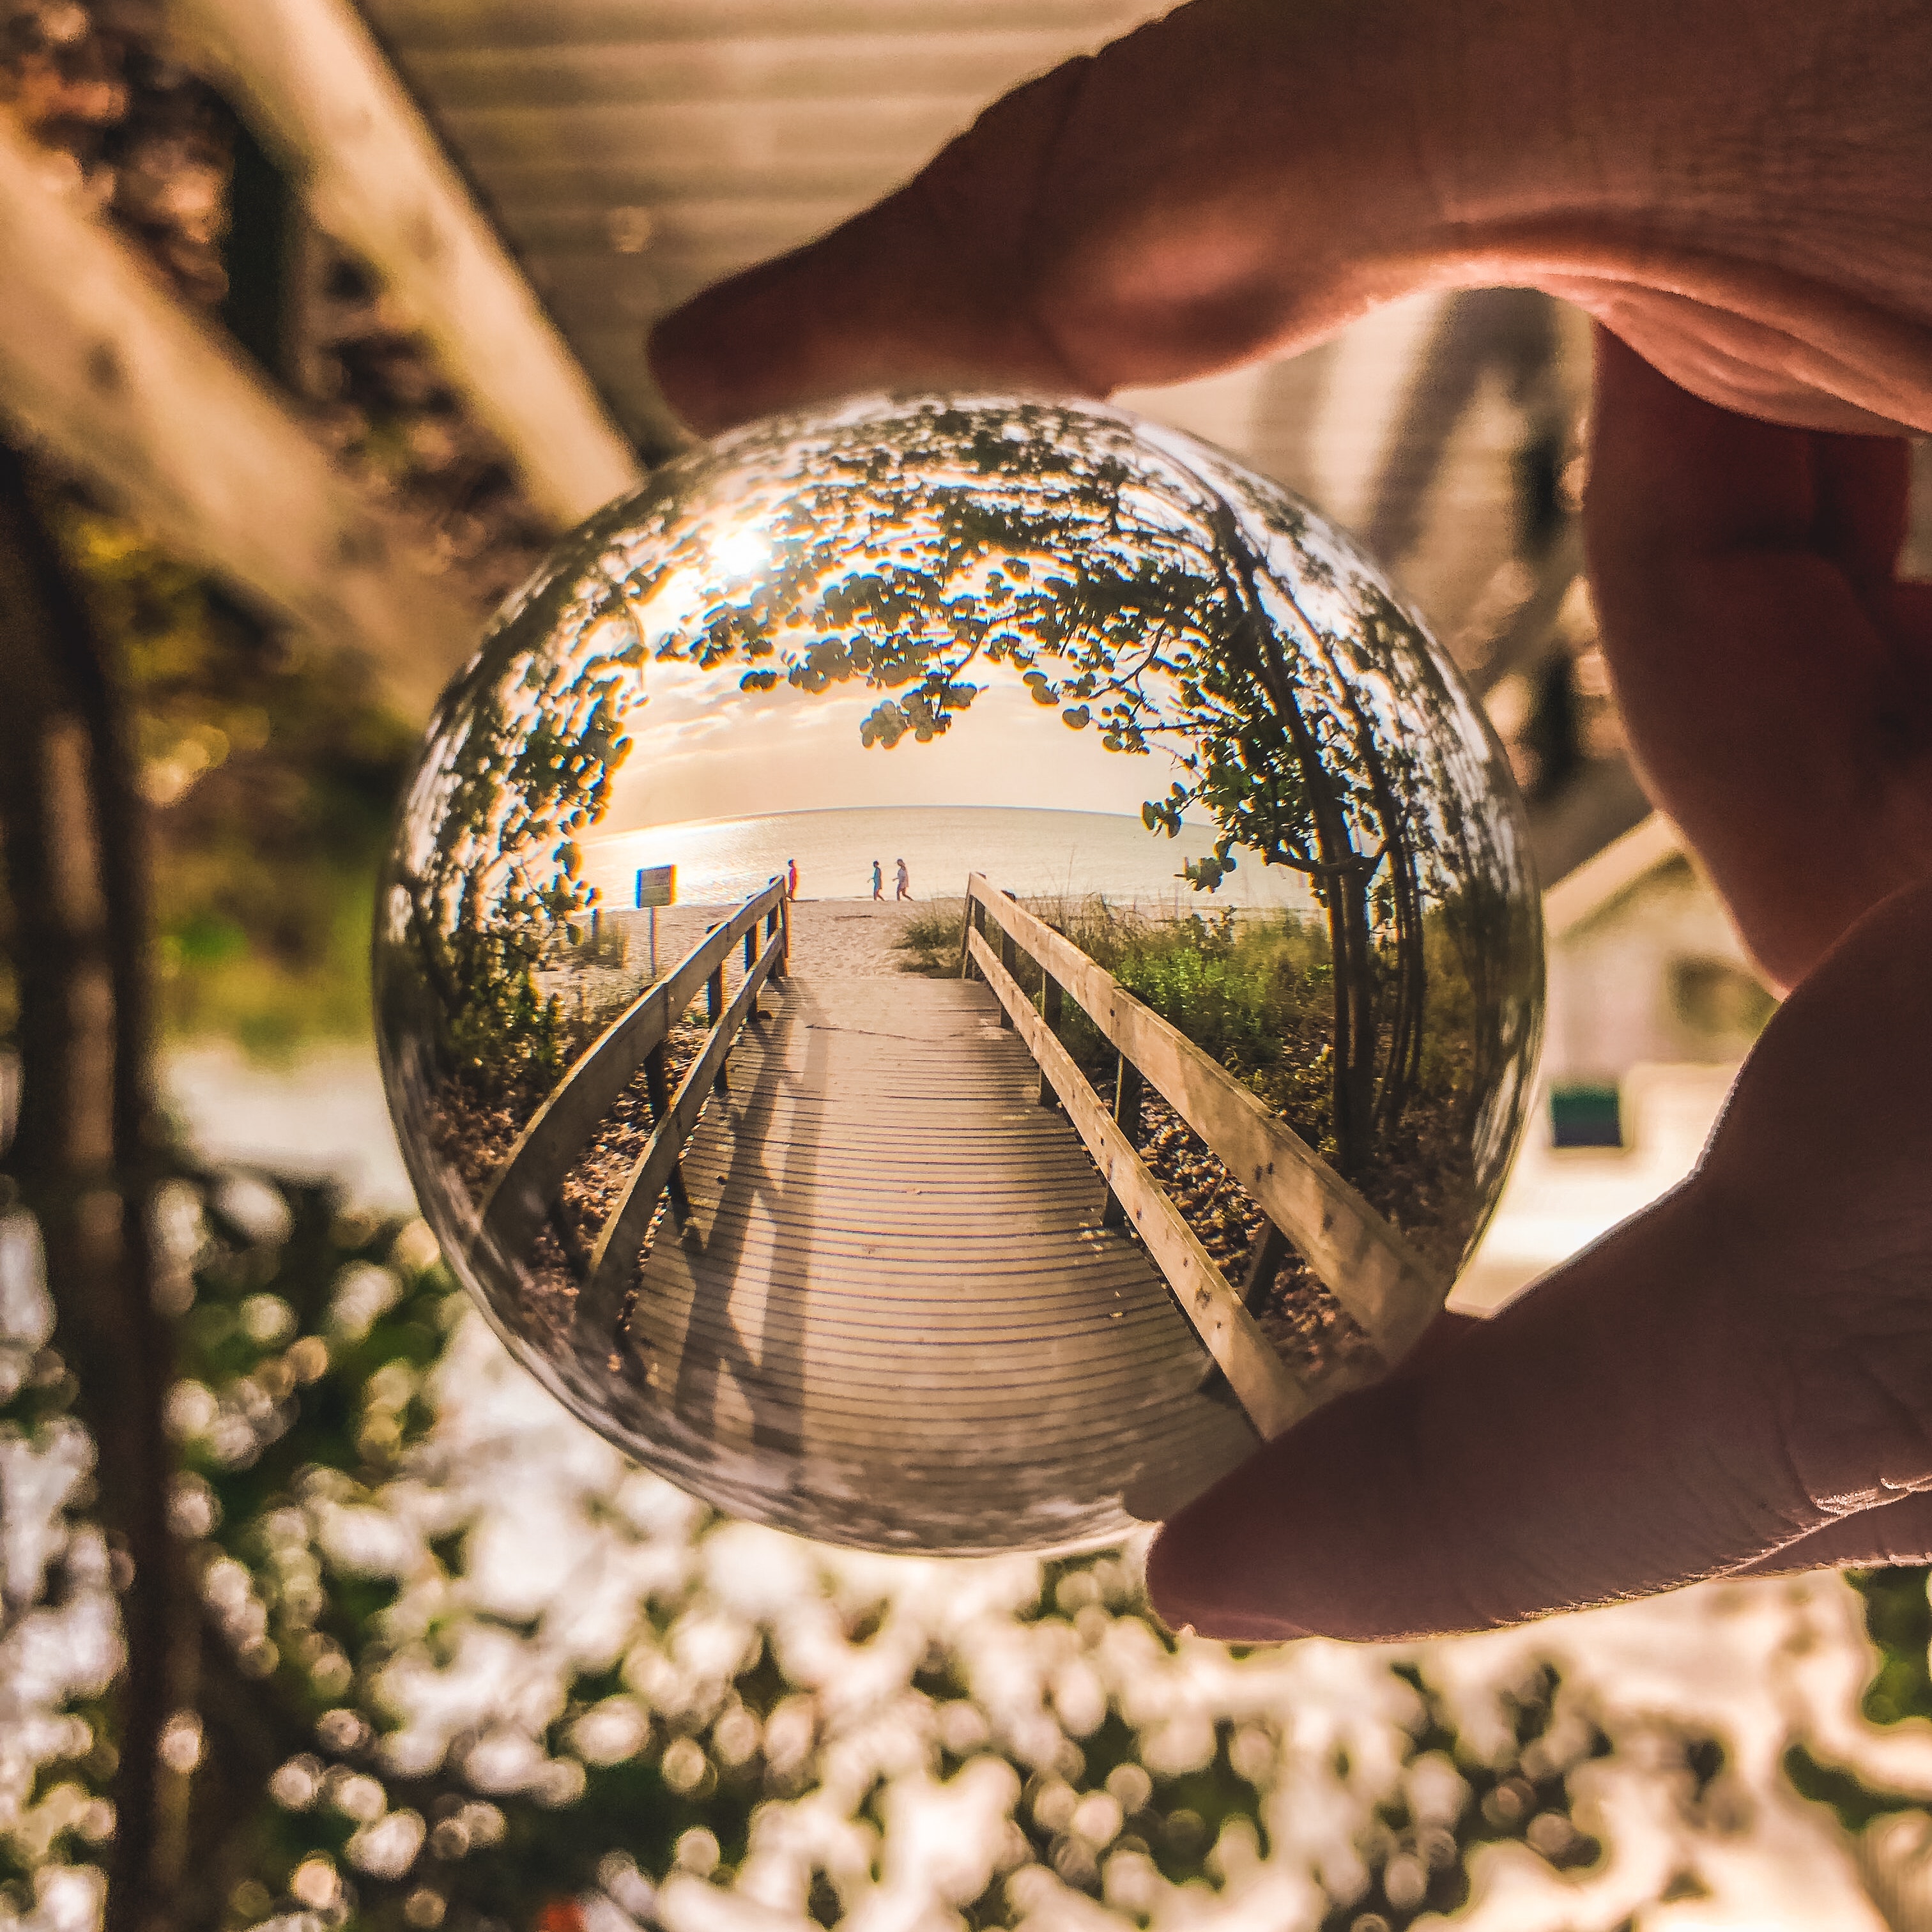
sphere, christmas ornament, ball, tree, reflection, sunlight, hand, world, photography, ornament, plant, christmas, interior design